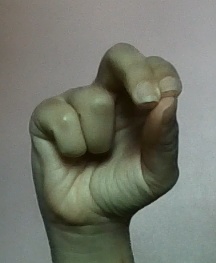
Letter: gaaf